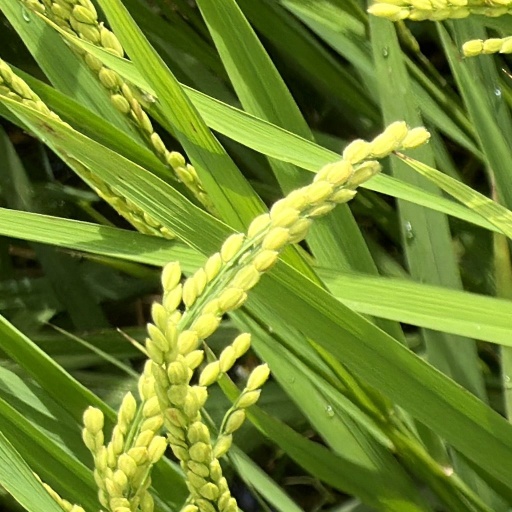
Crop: rice